Christianity in the 1st century

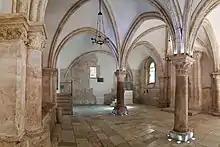
The Cenacle on Mount Zion in Jerusalem, claimed to be the location of the Last Supper and Pentecost

In the canonical gospels, the ministry of Jesus begins with his baptism in the countryside of Roman Judea and Transjordan, near the Jordan River, and ends in Jerusalem, following the Last Supper with his disciples.